Midian

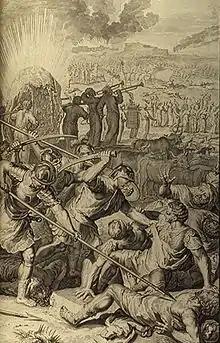
Five kings of Midian slain by Israel (illustration from the 1728 "Figures de la Bible")

Midian was the son of Abraham. Abraham's great-grandson Joseph, after being thrown into a pit by his brothers, was sold to either Midianites or Ishmaelites.